Ibn al-Jawzi

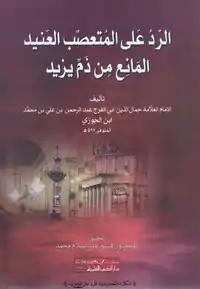
Front cover of "Al-Radd 'Ala al-Muta'assib al-'Anid al-Mani' Min Thamm Yazid" published by Dar ul-Kutub al-Ilmiyah

Ibn al-Jawzi is perhaps the most prolific author in Islamic history. Al-Dhahabi states: "I have not known anyone amongst the 'ulama to have written as much as he (Ibn al-Jawzi) did. Recently, Professor Abdul Hameed al-Aloojee, an Iraqi scholar conducted research on the extent of ibn al Jawzi's works and wrote a reference work in which he listed Ibn al Jawzees's works alphabetically, identifying the publishers and libraries where his unpublished manuscripts could be found. Some have suggested that he is the author of more than 700 works.